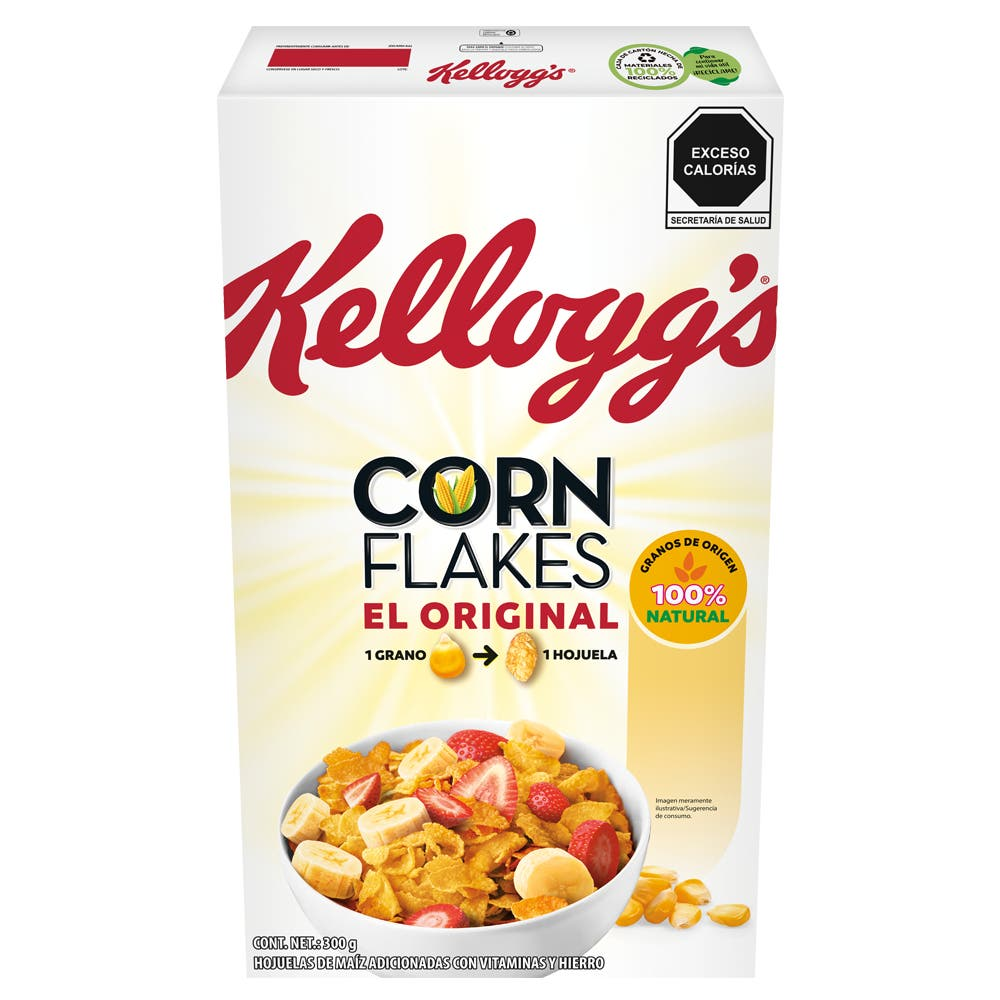
A Kellogg's Corn Flakes original cereal  in a 300-grams cardboard carton